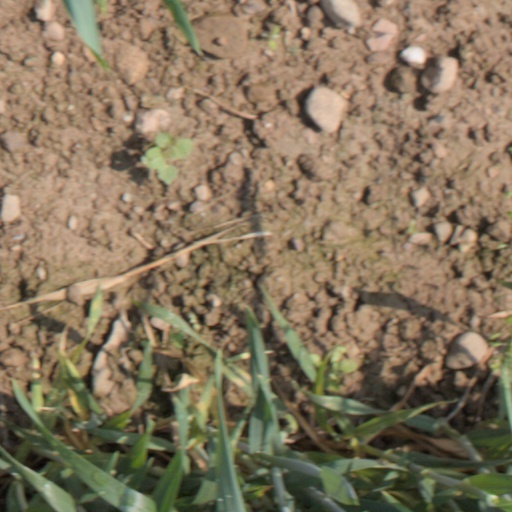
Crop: wheat